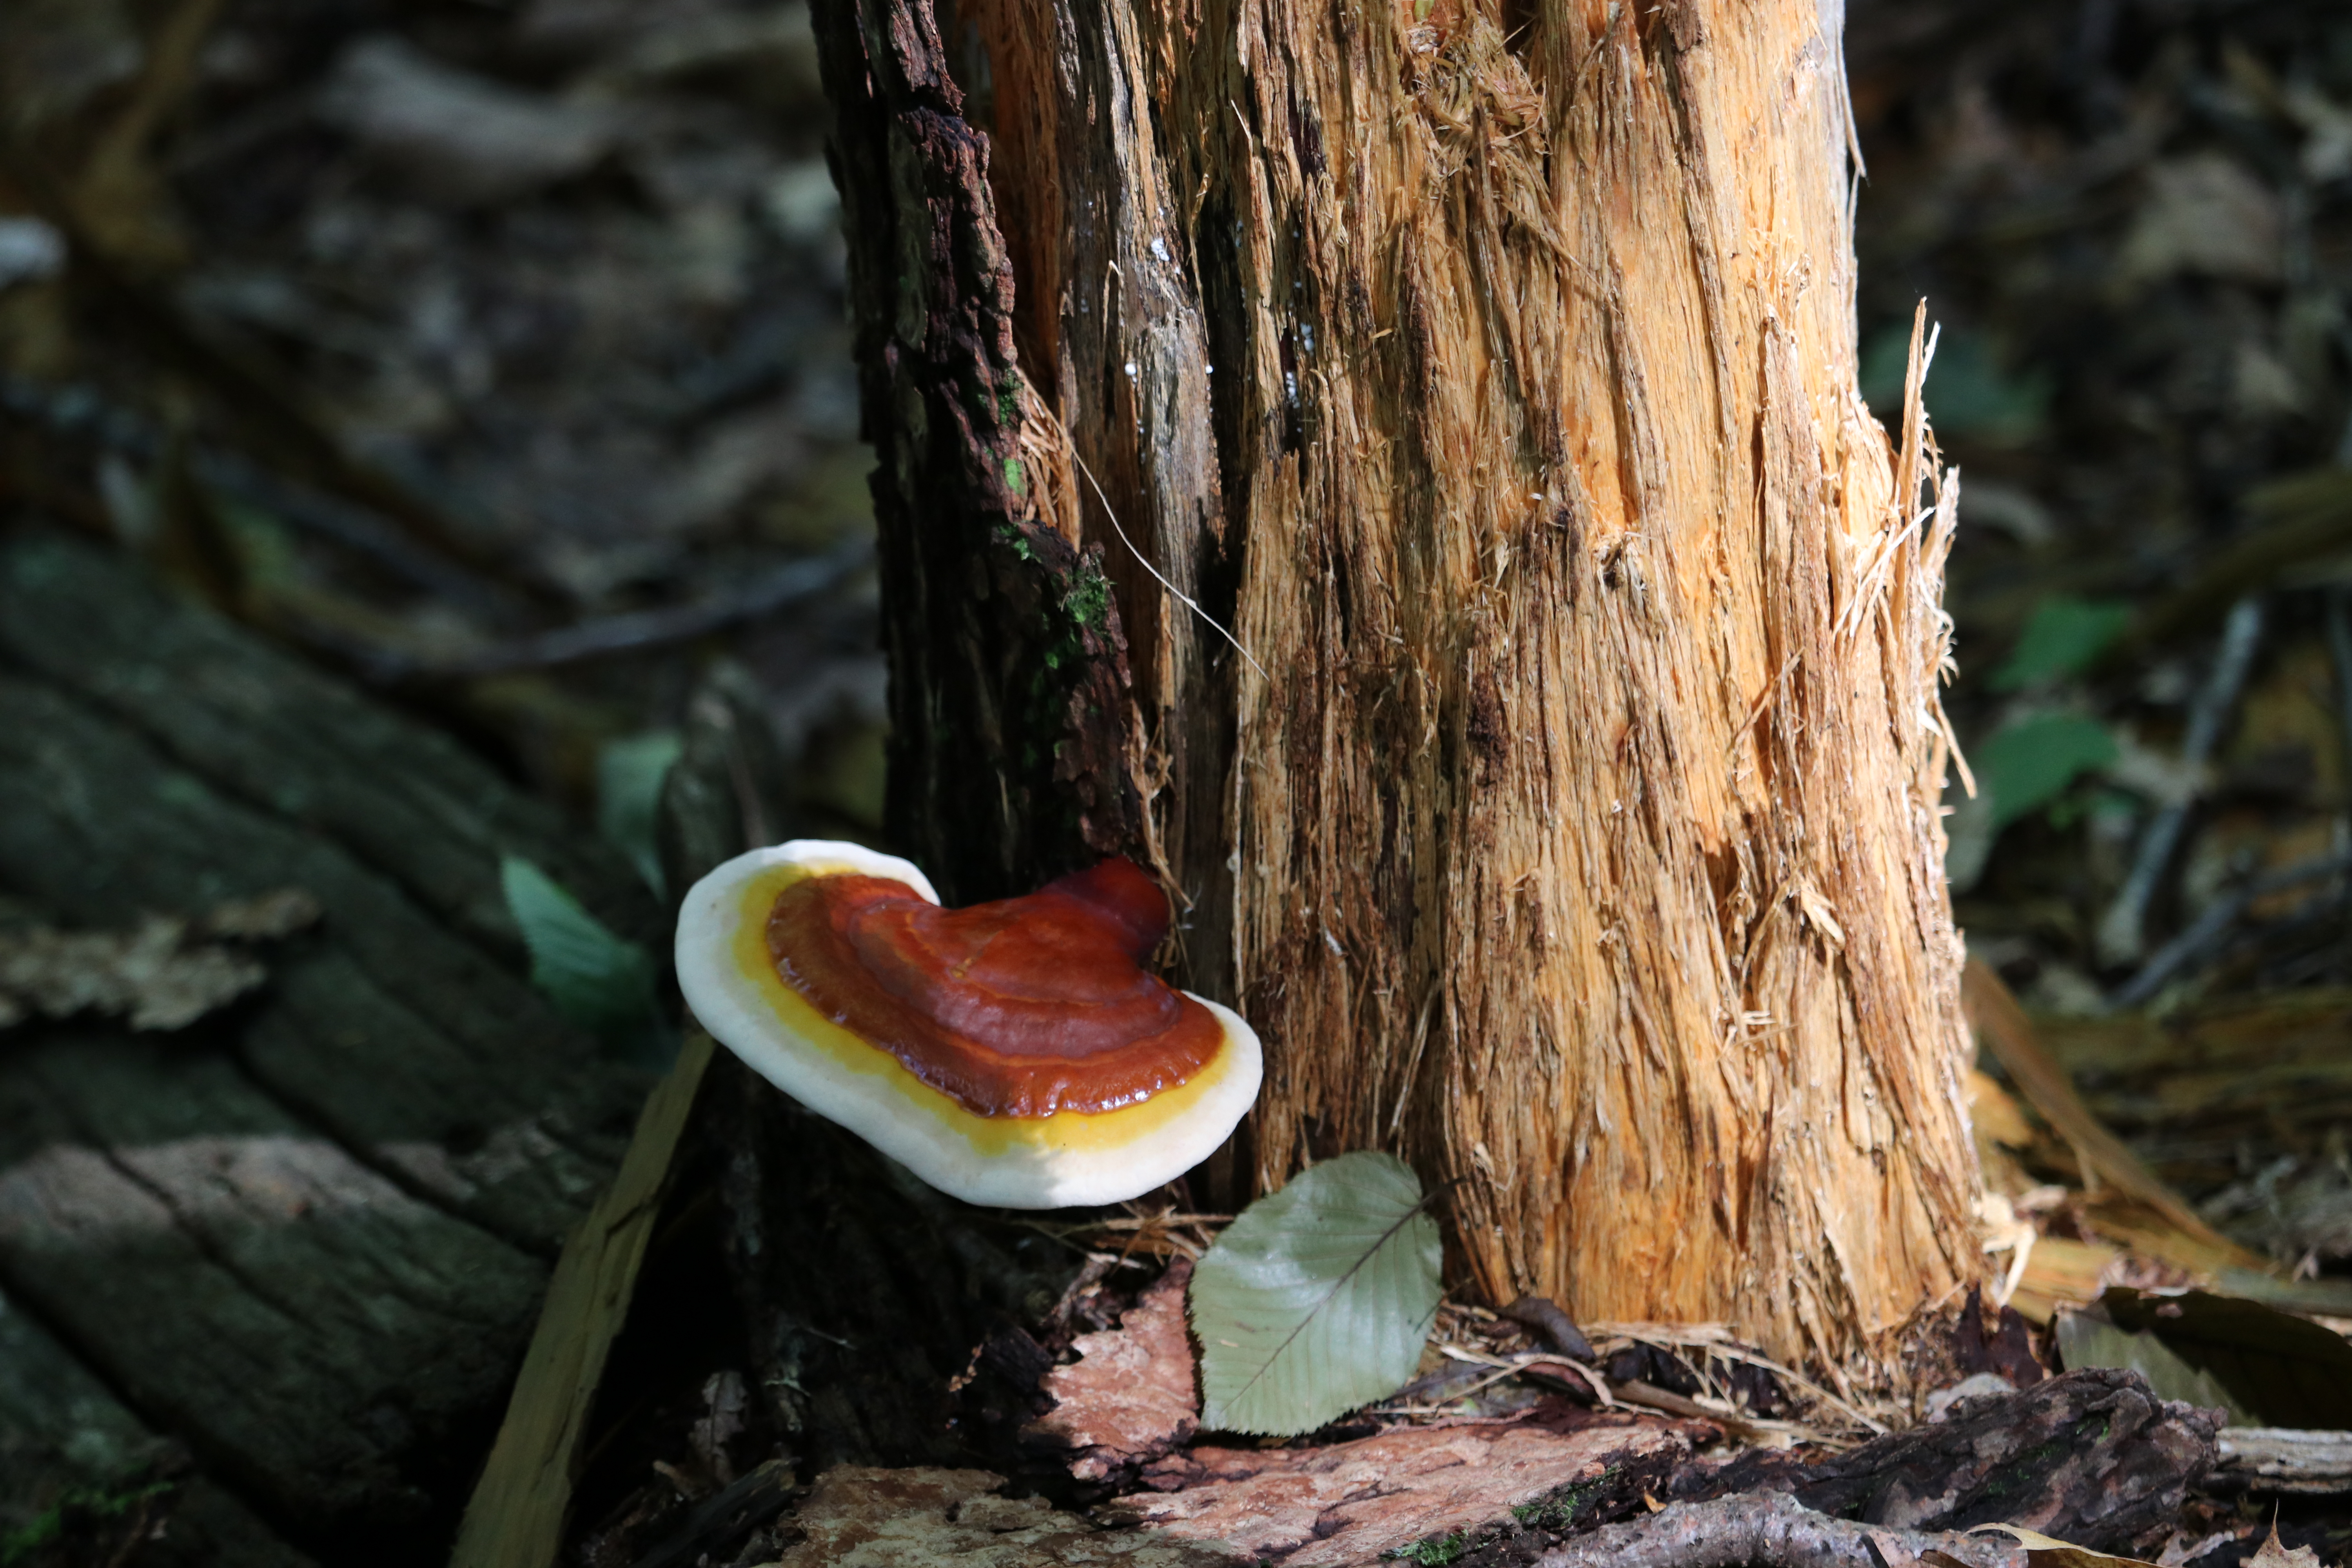
fungus, mushroom, forest, log, nature, brown, medicinal mushroom, tree, trunk, lingzhi mushroom, wood, auriculariales, agaricomycetes, edible mushroom, penny bun, plant, bolete, plant stem, russula integra, oyster mushroom